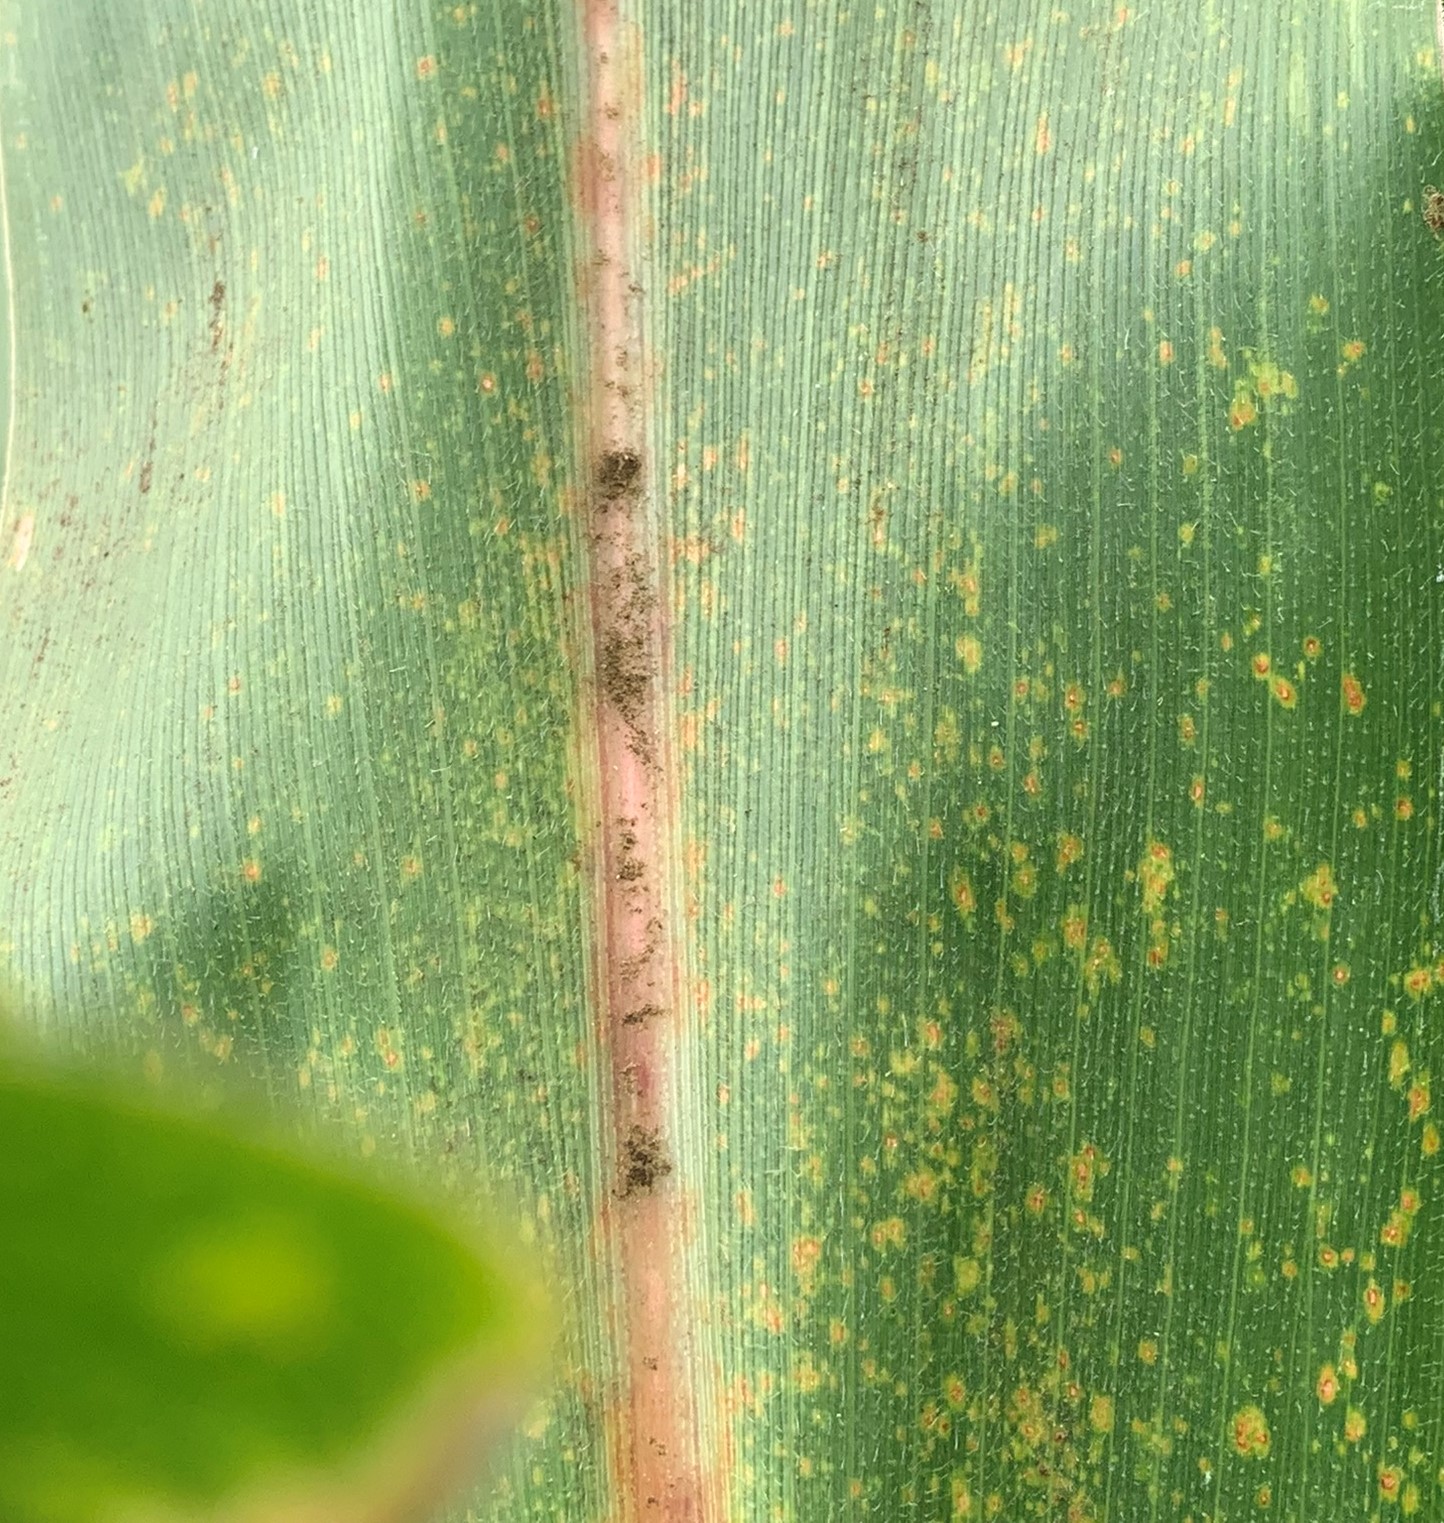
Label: MLN